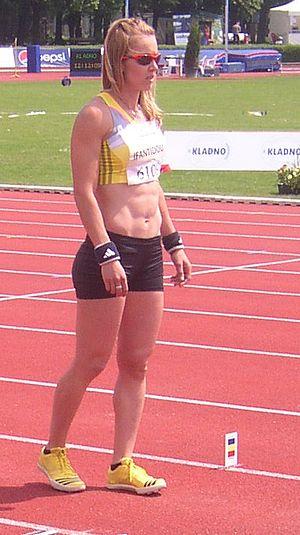
Sofia Yfantidou est une athlète grecque, spécialiste des épreuves combinées.